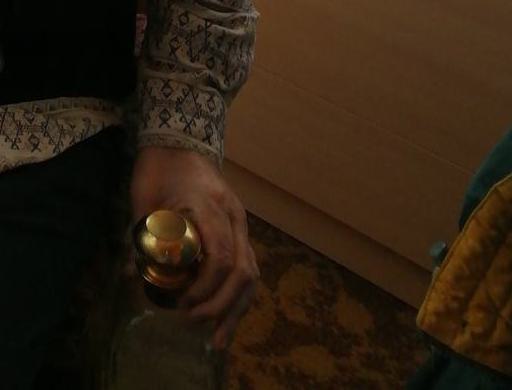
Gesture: no_gesture